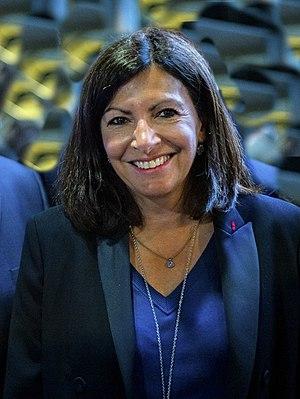
Anne Hidalgo, née le 19 juin 1959 à San Fernando, est une femme politique française possédant également la nationalité espagnole.